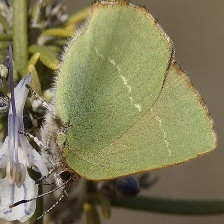
Species: GREEN HAIRSTREAK
Butterfly family (ImageNet category): lycaenid_butterfly